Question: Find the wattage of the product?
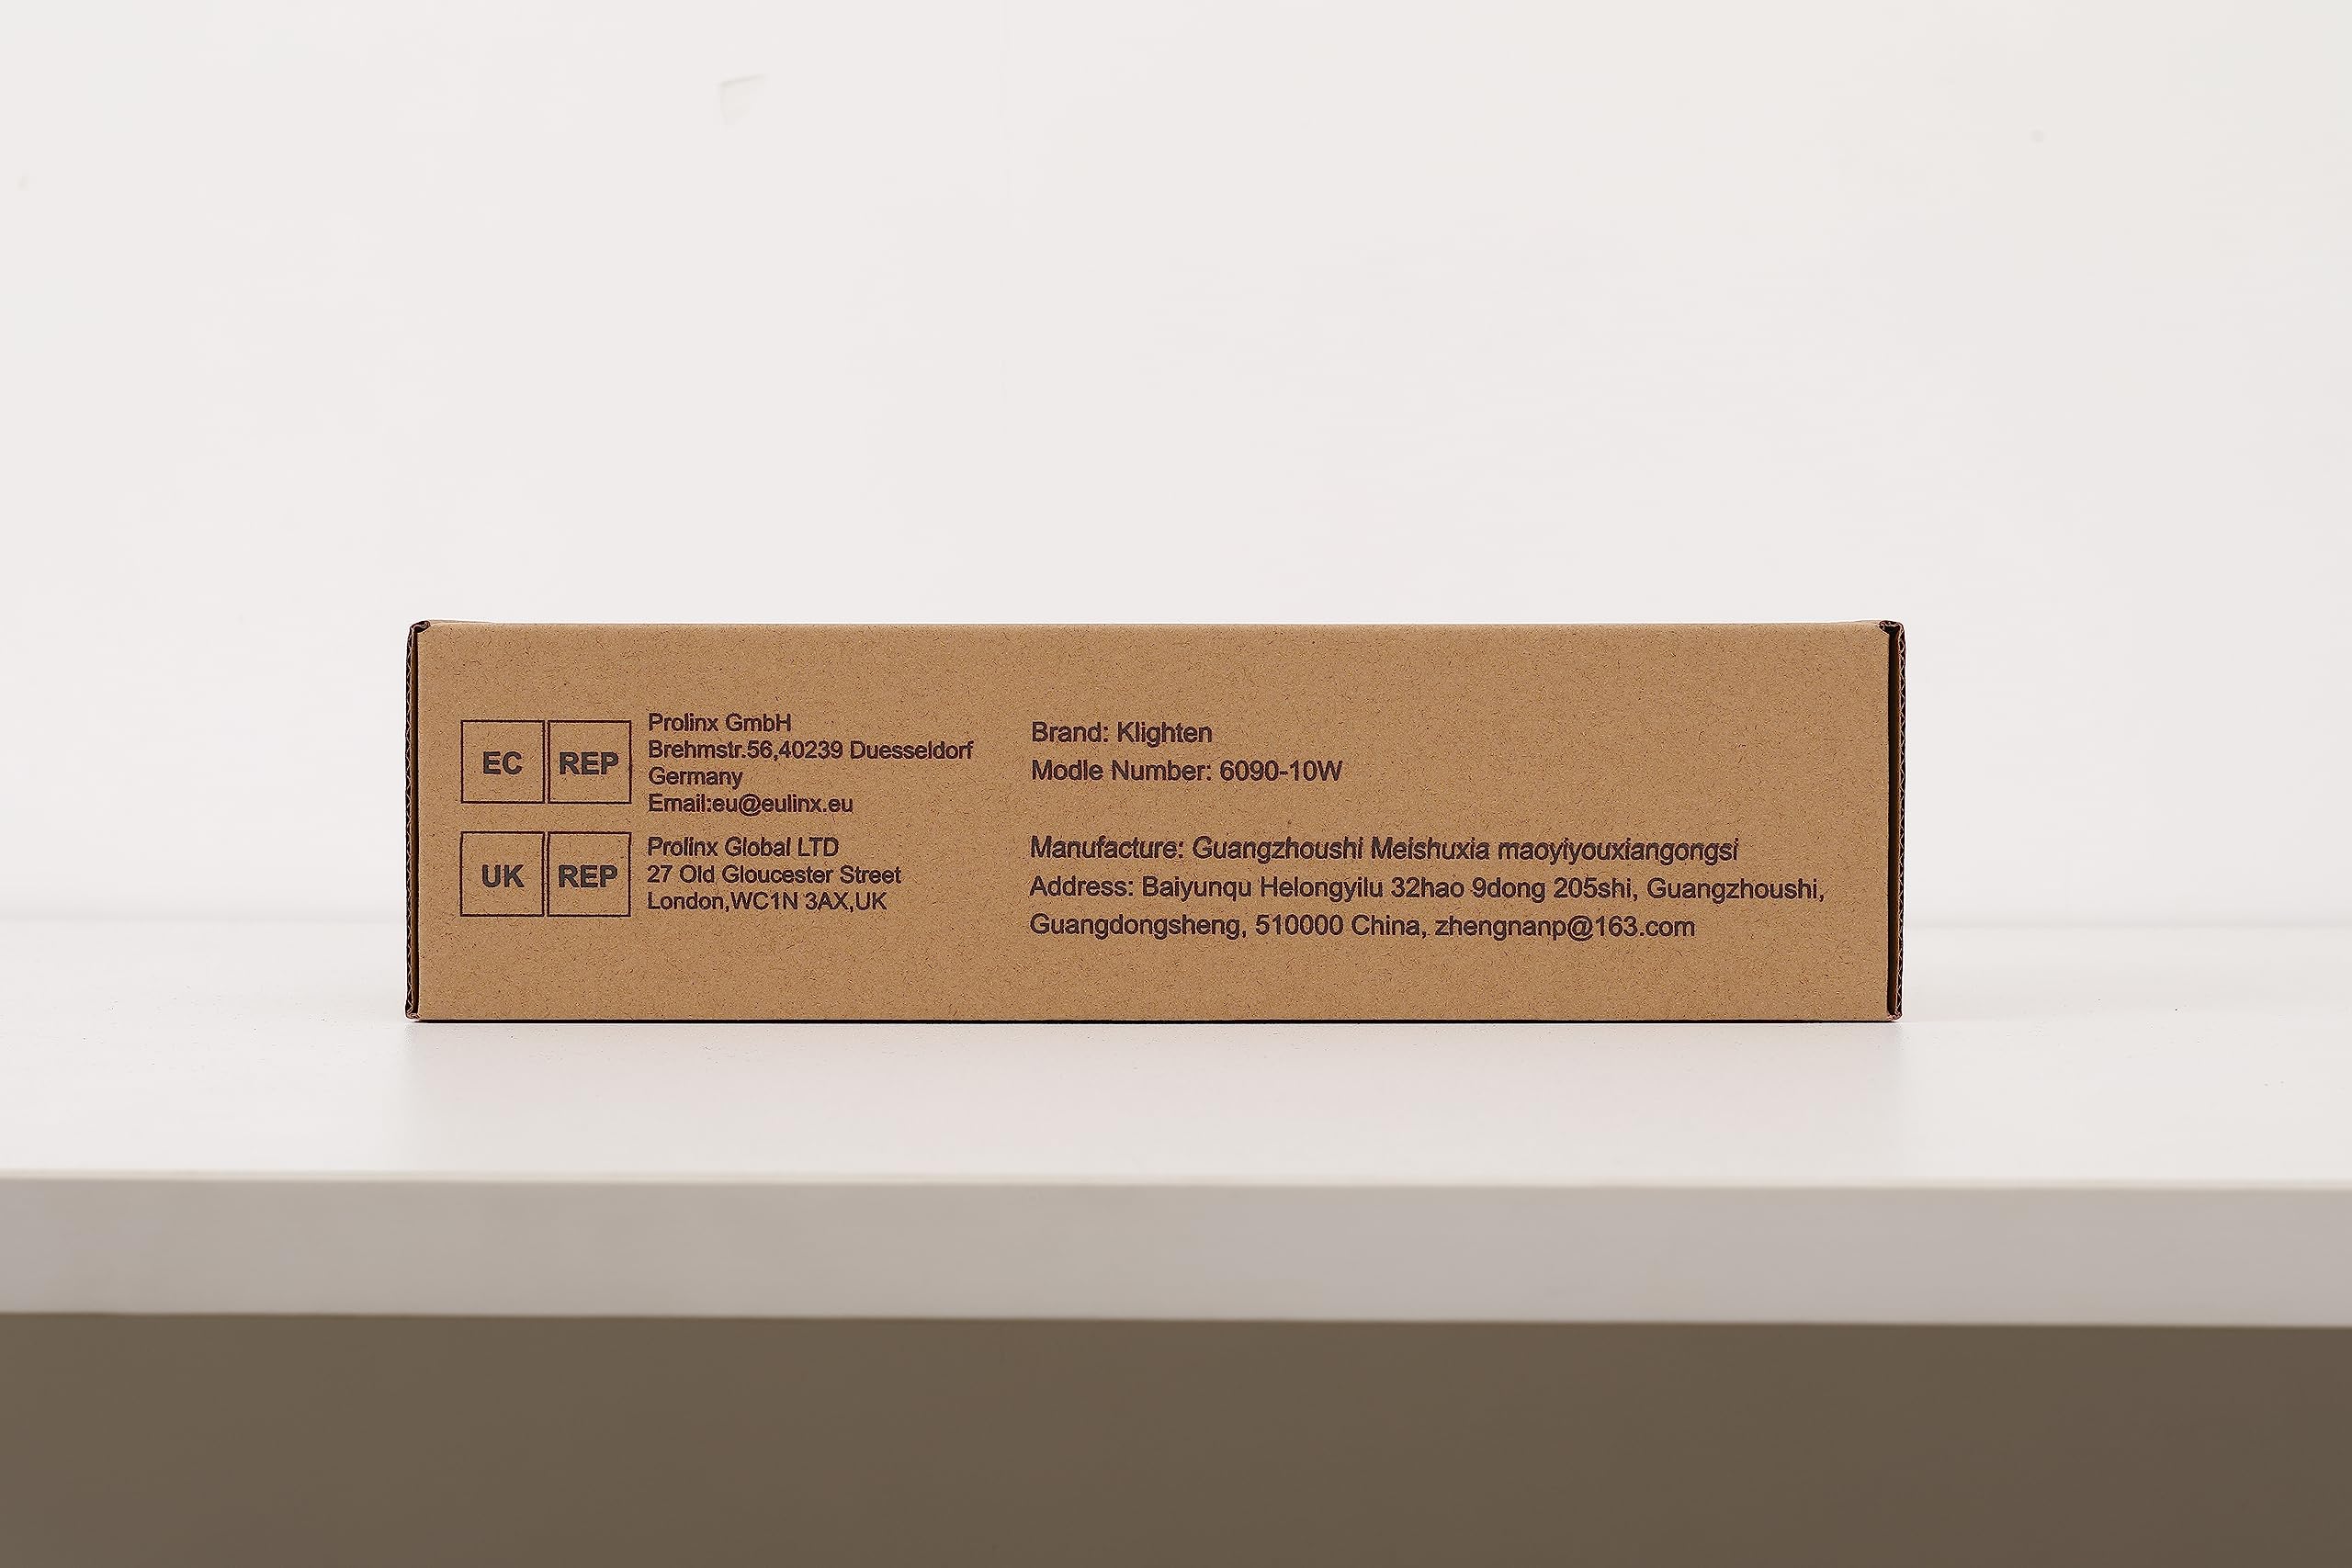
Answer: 10.0 watt